Economy of Russia

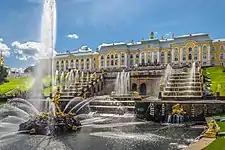
Peterhof Palace in Saint Petersburg, a UNESCO World Heritage Site

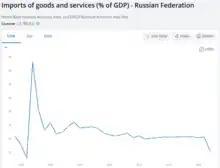
Over the past 30 years, the share of imports of goods and services as a share of Russia's GDP has been below 25% for almost all years. The growth of oil rents, rapid economic growth, economic integration, WTO accession, improved transport accessibility and the government's import substitution program hardly changed the percentage, and only sanctions and boycotts in 2022 led to a drop to 15.6%.

Railway transport in Russia is mostly under the control of the state-run Russian Railways. The total length of common-used railway tracks is the world's third-longest, and exceeds . , Russia has 1,452.2 thousand km of roads, and its road density is among the world's lowest. Russia's inland waterways are the world's second-longest, and total . Among Russia's 1,218 airports, the busiest is Sheremetyevo International Airport in Moscow.